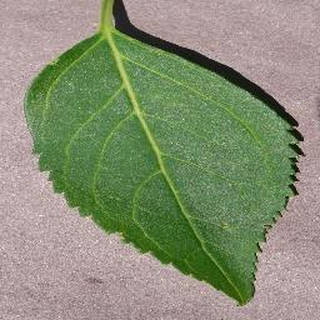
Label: healthy_cherry